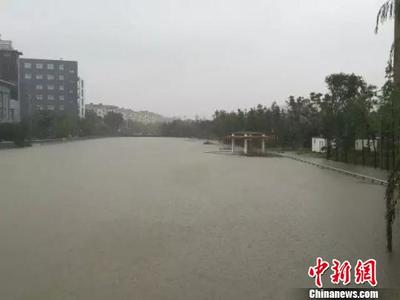
Weather: rain or strom